Christer Sjögren

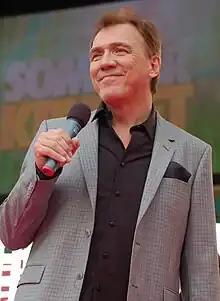
Sjögren performing in August 2008

Hans Christer Sjögren (born 6 April 1950) is a Swedish singer, songwriter and musician. He is best known as the lead vocalist of the dansband group Vikingarna.